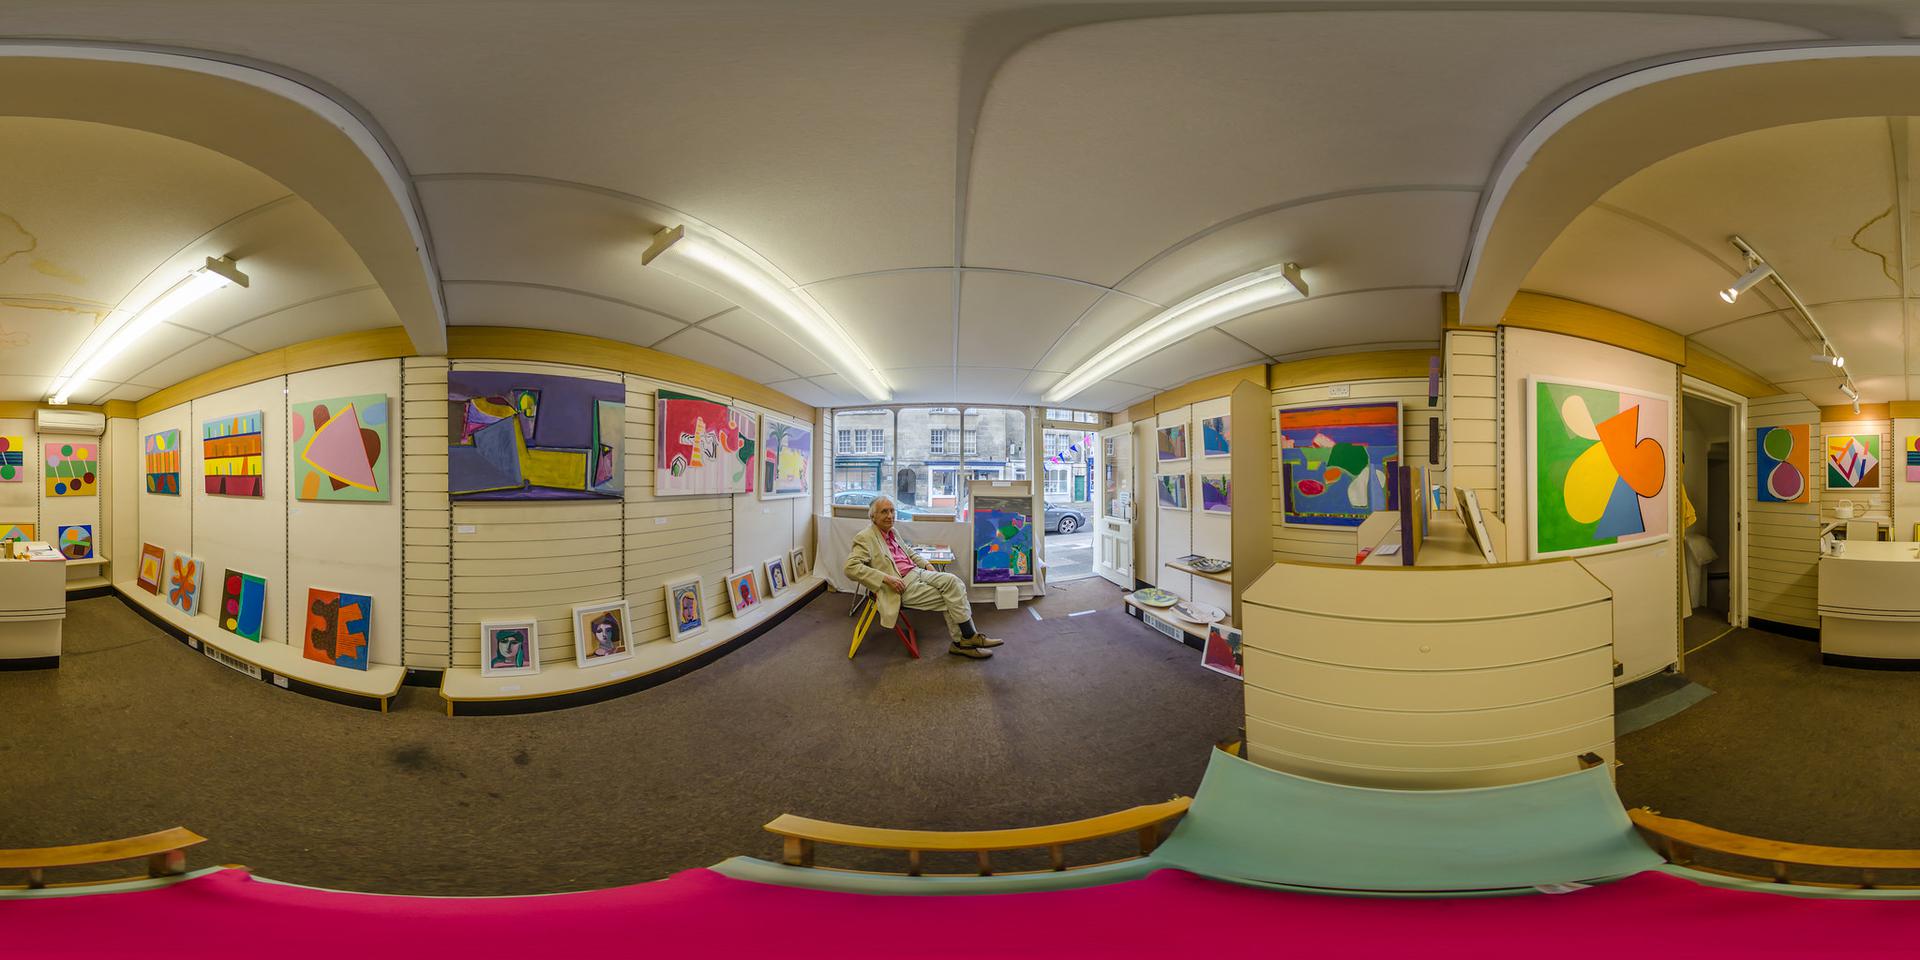
Referred object: the person in a beige suit

Referred object: the seated man in a beige suit